Vasiliy Tairov

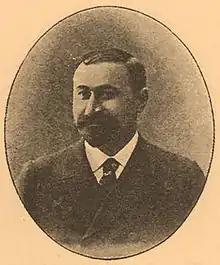
Tairov between 1890 and 1907

Vasiliy Egorovich Tairov (or Vasyl or Vasil; 1859–1938) was a Soviet and Armenian viticulturist and scientist. After studying winemaking in France, he and his cousin Nerses Tairan opened the first brandy factory in Armenia. Tairov founded the "Winemaking Bulletin", a journal, in Odessa, Ukraine in 1892. In 1905, he founded what would become the V.Ye. Tairov Institute of Viticulture and Winemaking. It was the first scientific winemaking institution in Odessa. A memorial in his honor was erected in Odessa to celebrate his 185th birthday.